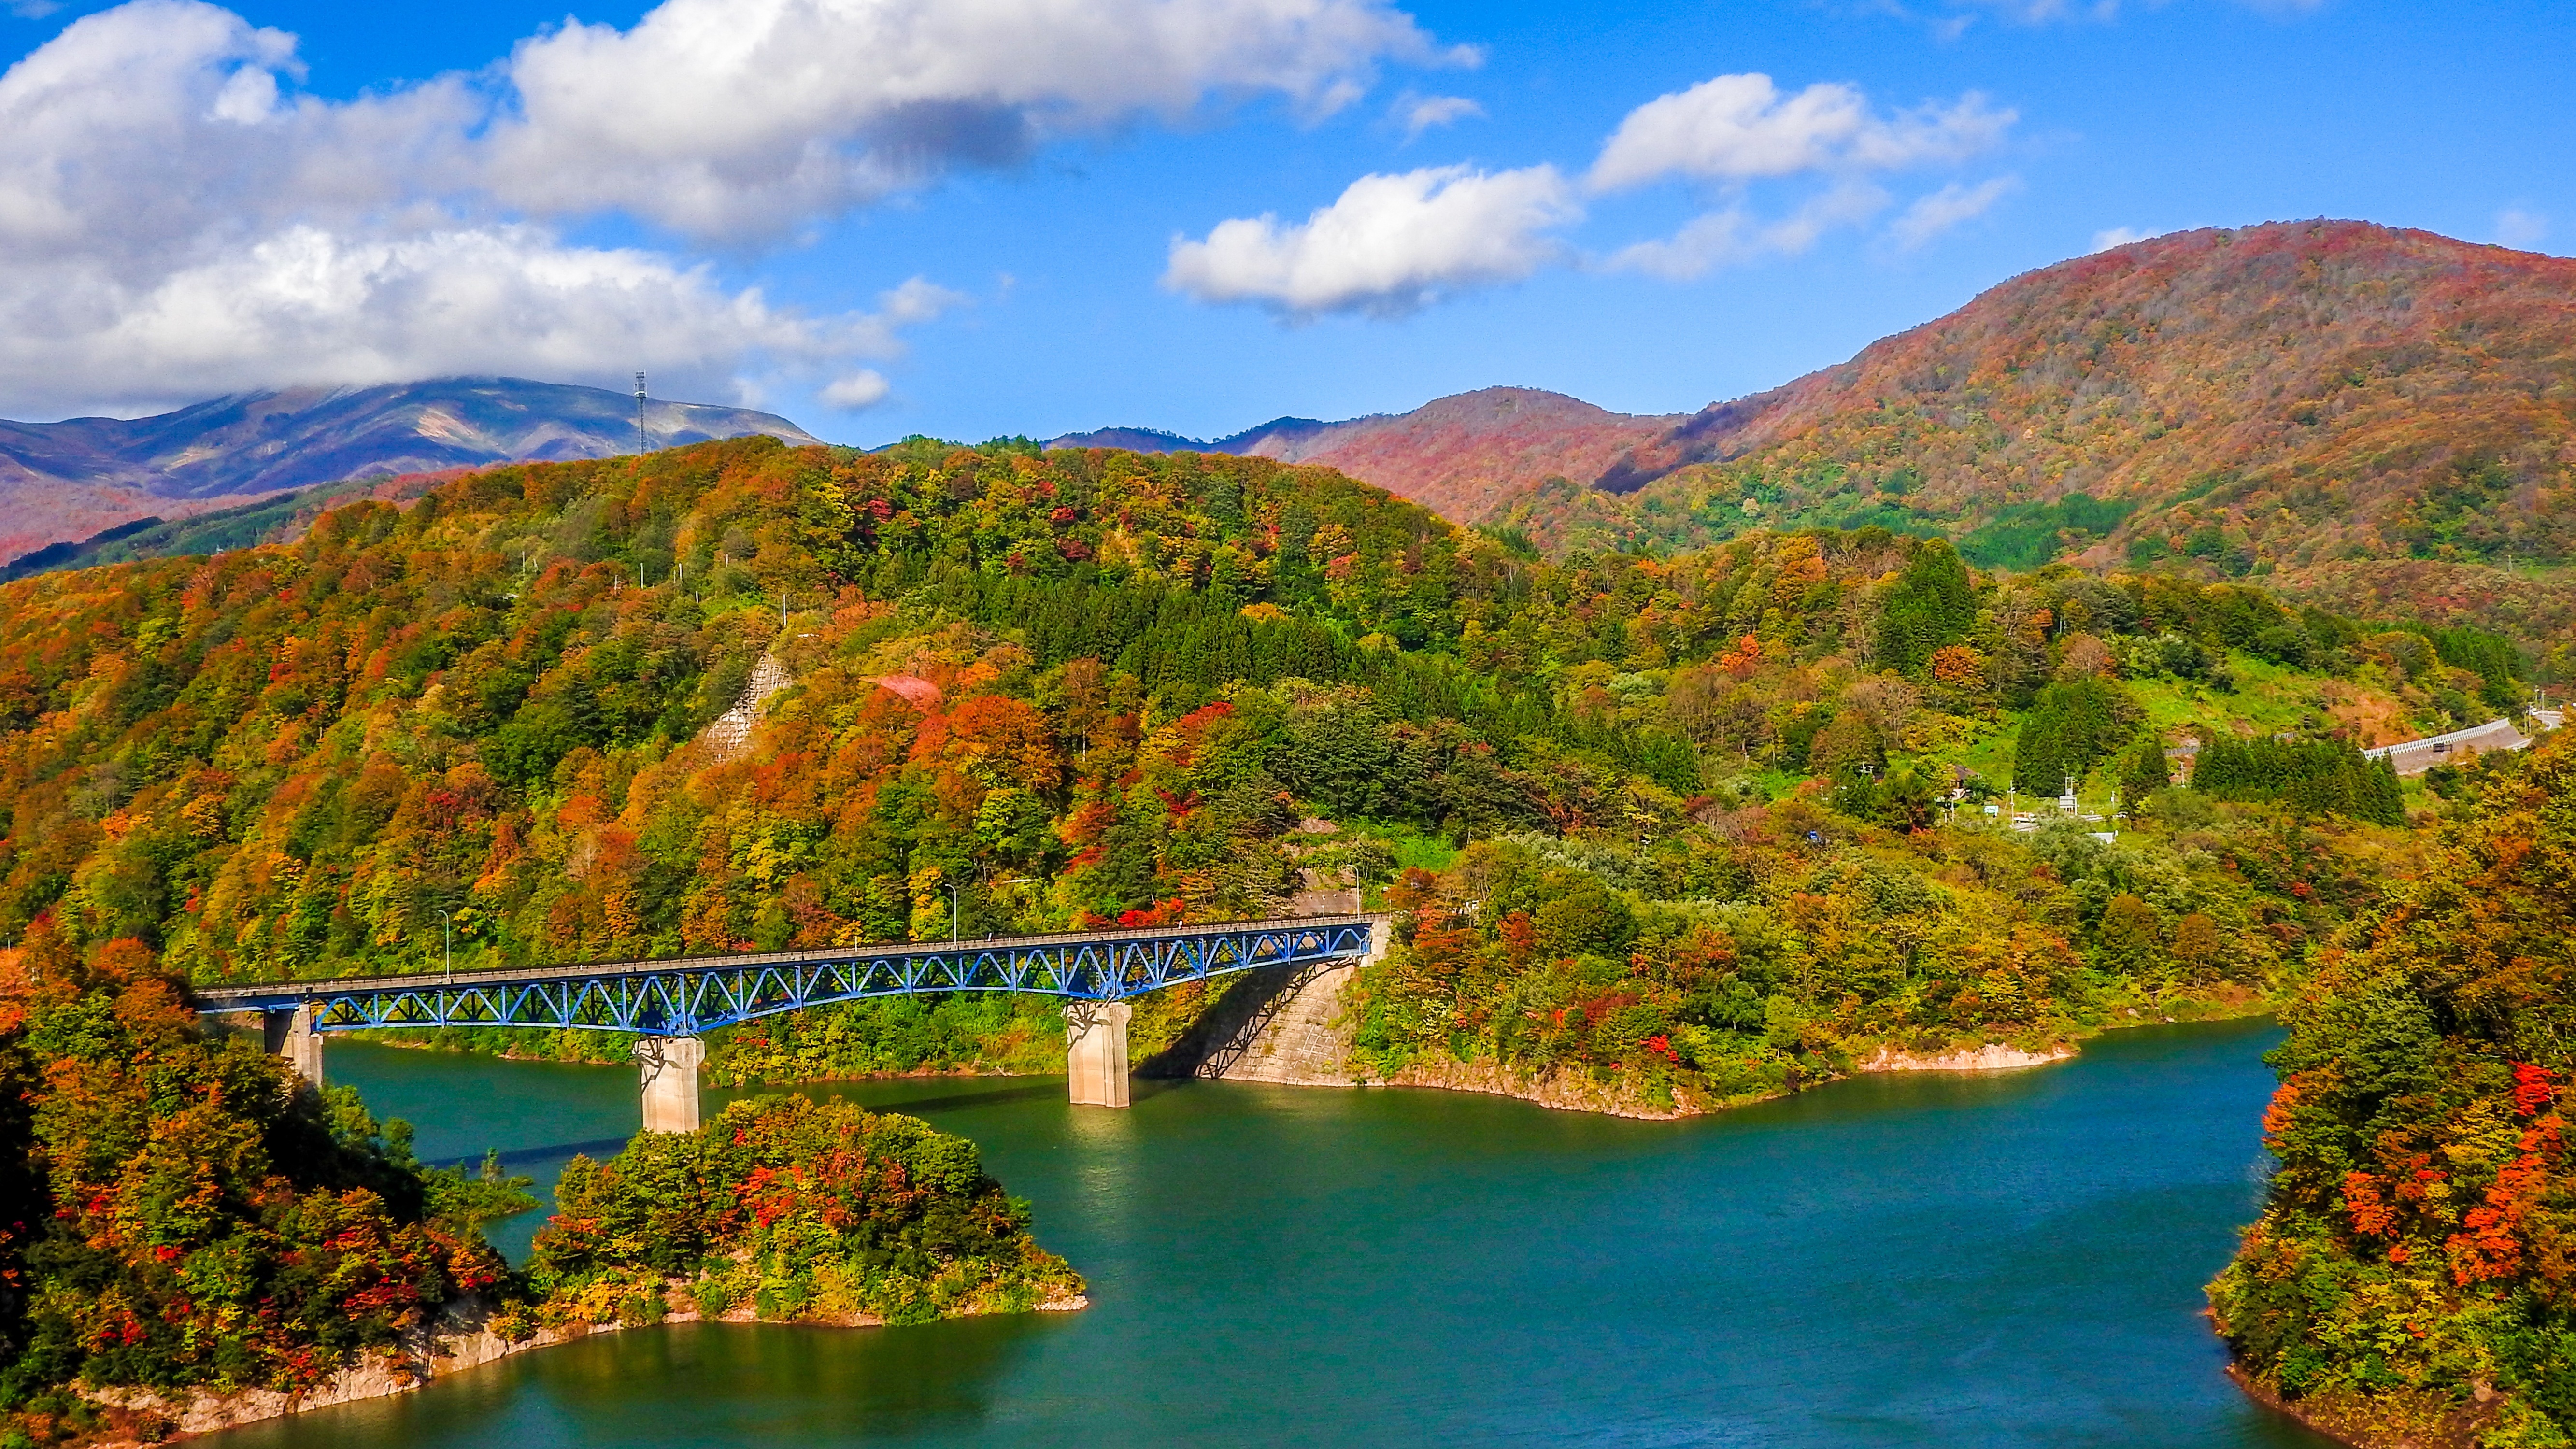
landscape, tree, nature, mountain, bridge, countryside, lake, river, mountain range, travel, reflection, scenic, autumn, reservoir, colorful, season, outdoors, scene, loch, tarn, mountains landscape, mountainous landforms